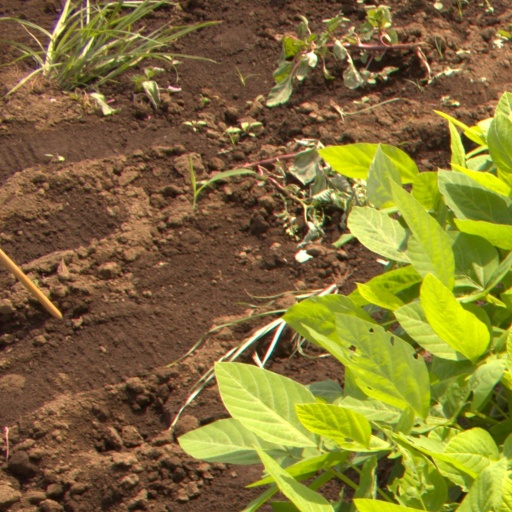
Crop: soybean